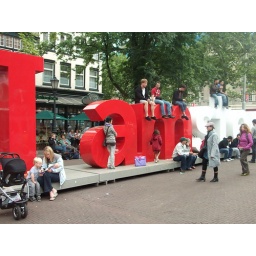
The I amsterdam monument in the centre of Amsterdam. guys smoking pot on top there.